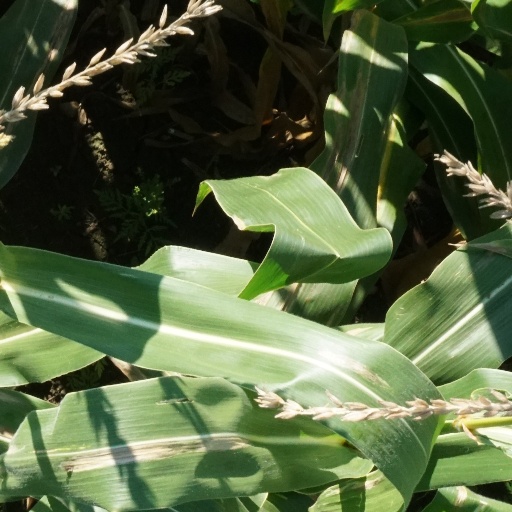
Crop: maize; corn